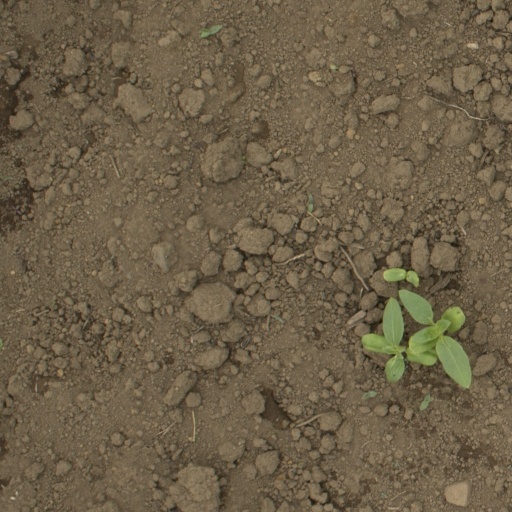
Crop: Jerusalem artichoke